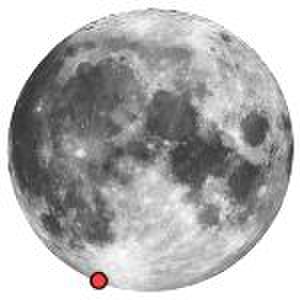
Månekrater / Fremtrædende kratere på Månens forside
Et månekrater er en dannelse på overfladen af Månen, som langt overvejende er dannet ved nedslag af objekter. Månens overflade er dækket af kratere; der er en halv million kratere, som er mere end 1,6 km brede, og man har beregnet, at der findes omkring 50 billioner kratere, som er mindst 30 cm brede. Nedslag rammer med en stærkt varierende fart, idet 20 km/s er en typisk værdi. Et nedslag med denne hastighed frembringer et krater, hvis diameter er 10 til 20 gange større end det legeme, som slår ned.